Christos Manolas

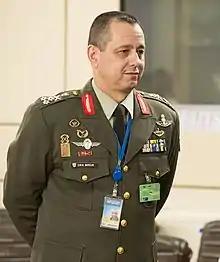
General Manolas in a meeting at NATO headquarters in Brussels (2012).

General Christos Manolas (born February 19, 1959) is a Greek retired Hellenic Army officer and the former Chief of the Hellenic Army General Staff (24 February 2014 – 25 February 2015).